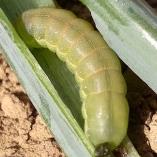
Crop: Onion
Condition: caterpillar-p